Emily Wilkens

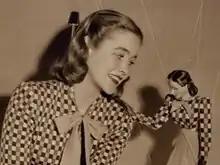
Wilkens in her own designs, 1948

Emily Wilkens (1917 – December 2, 2000) was an American fashion designer specializing in children's wear. She won both the Neiman Marcus Fashion Award and the Coty Award for her work, which was considered groundbreaking for properly taking note of the requirements of teenage dressing, and not simply offering miniature grown-up garments. She was also an author, writing a number of books on self care and style, and during the late 1960s and early 1970s, became a beauty journalist, writing an advice column.